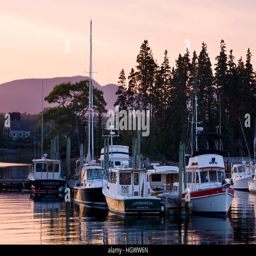
lobster and fishing boats in the harbor in a city